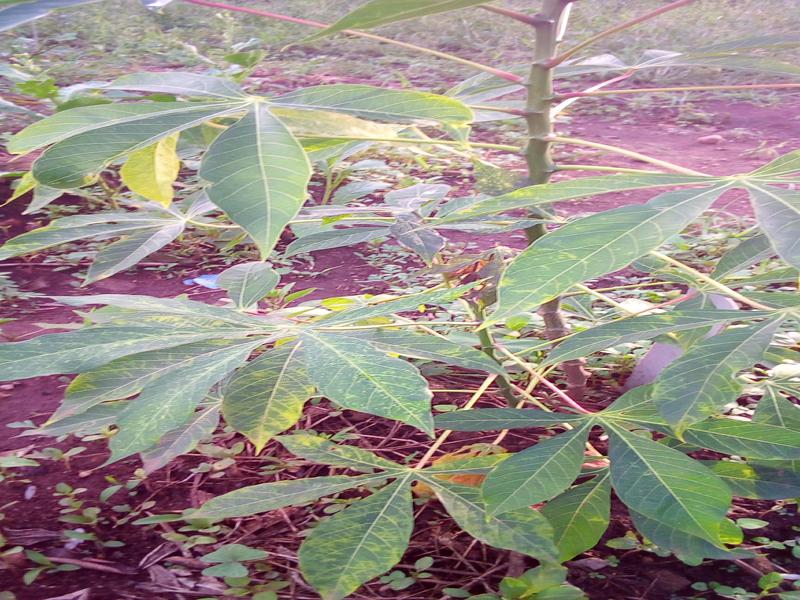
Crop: cassava
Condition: brown_streak_disease